NXT 2300

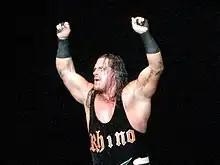
Rhyno, who made a surprise appearance to attack Mr. Stone at "NXT" 2300

Former ECW World Heavyweight Champion Rob Van Dam appeared on the October 29 episode of "NXT" and informed NXT General Manager Ava that he wanted to participate at "NXT" 2300 in some capacity. After witnessing a backstage brawl between Je'Von Evans and Wes Lee at the end of the show, Van Dam indicated he knew exactly what he wanted to do at "NXT" 2300 before walking off. A singles match between Evans and Lee was later announced on social media for "NXT" 2300.